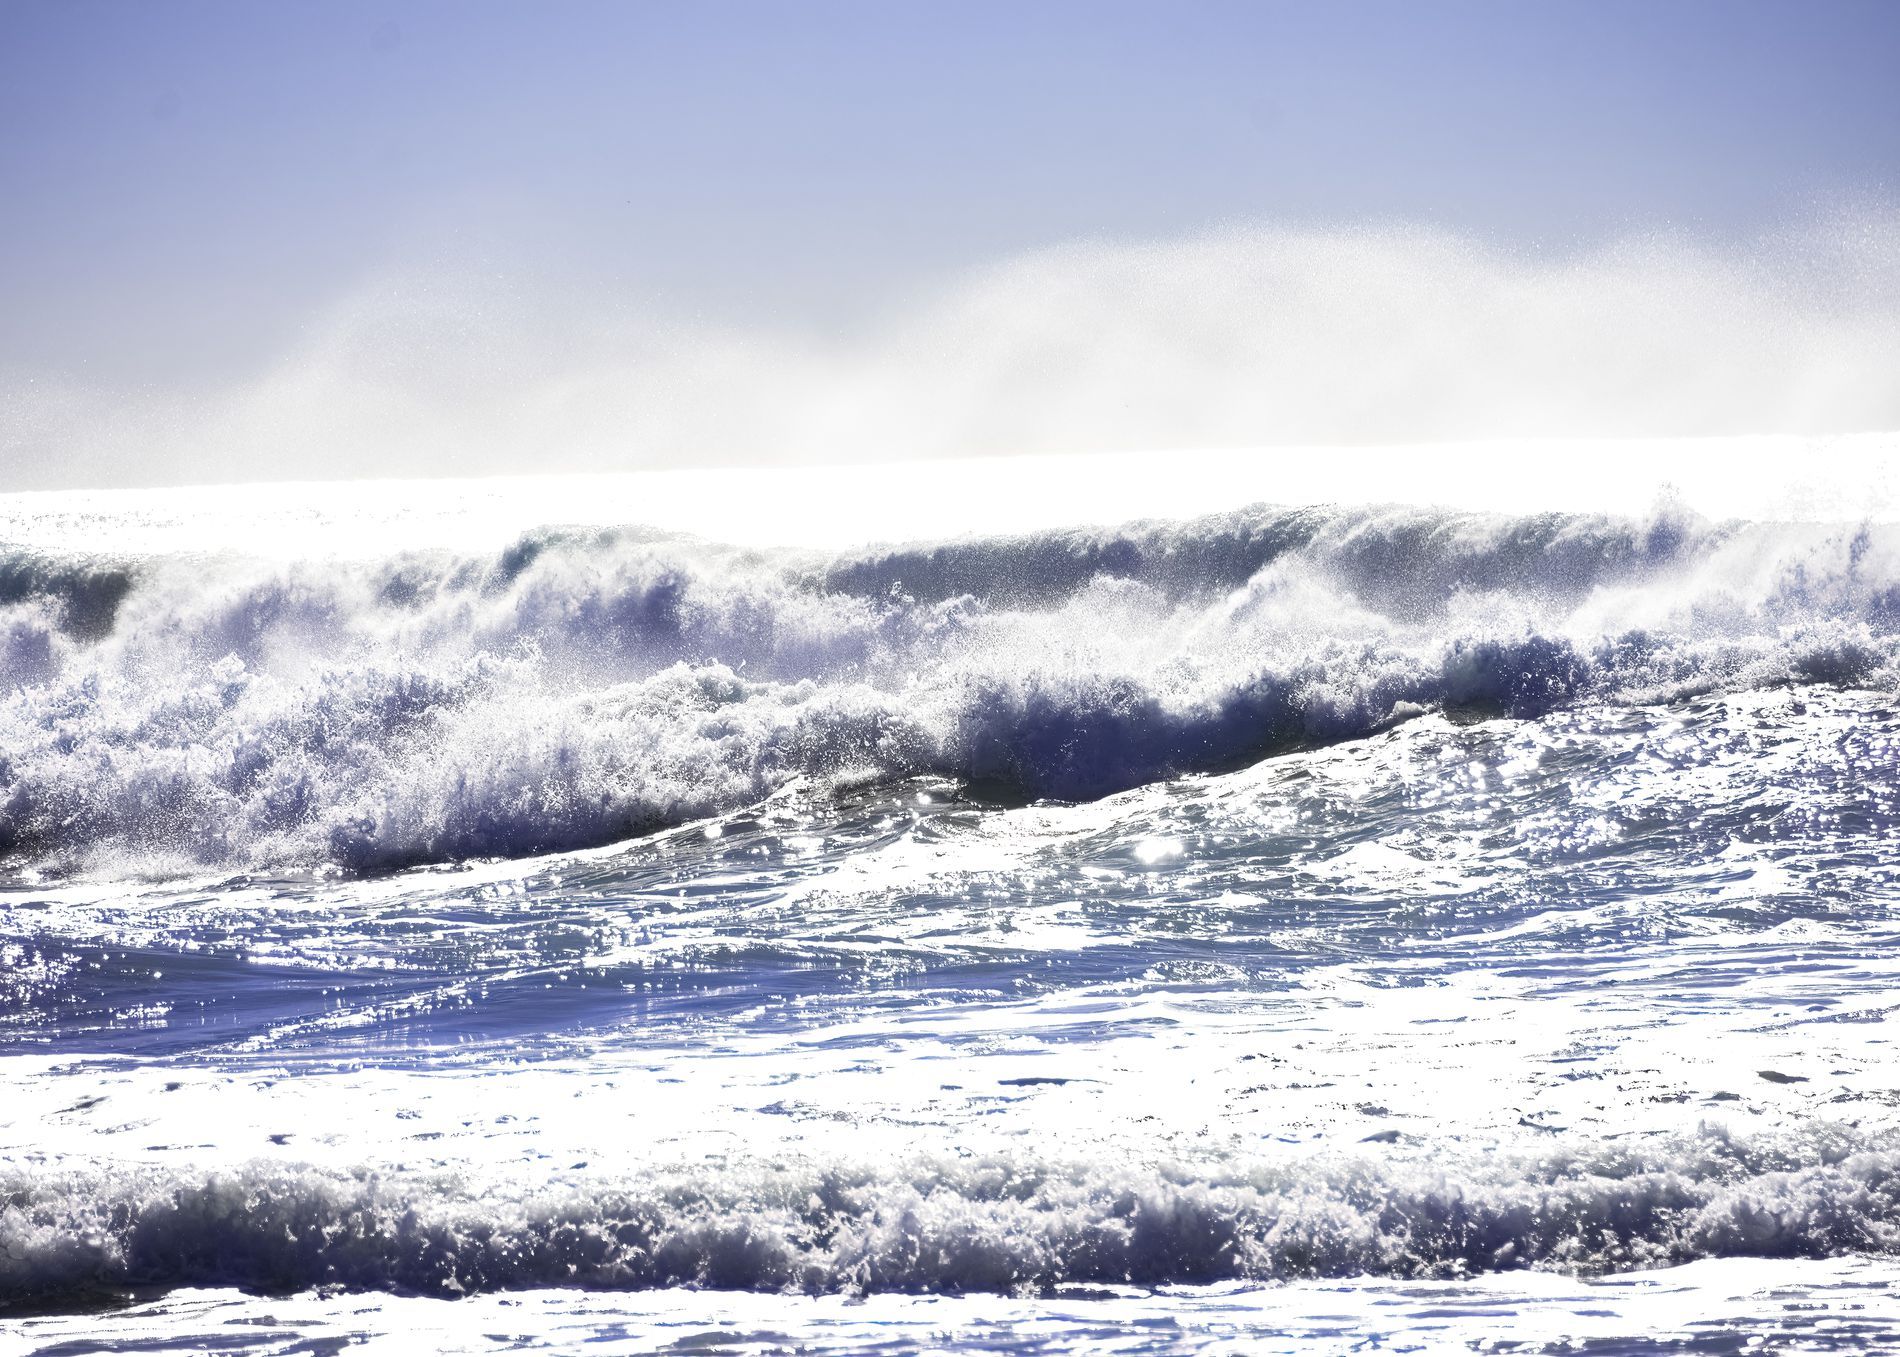
Ocean Surge
A scene of a raging sea with tall waves covered in white foam under a clear blue sky with sunlight reflections on the water capturing the ocean’s power and natural beauty
by eye level shot The image focuses on the waves in a moment of intense motion using contrast between bright foam and deep blue water The backlighting adds a dramatic touch emphasizing the layered texture of the waves in a dynamic vivid composition.
Labels: Nature, Outdoors, Sea, Water, Sea Waves, Tsunami, Sky
Camera: NIKON CORPORATION NIKON D7200
Lens: 18.0-300.0 mm f/3.5-6.3, AF-S DX Nikkor 18-300mm f/3.5-6.3G ED VR
Aperture: F8
Exposure: 1/800 sec
ISO: 100
Focal length: 210.0 mm